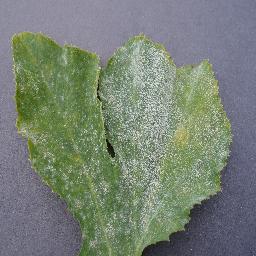
Label: Squash___Powdery_mildew